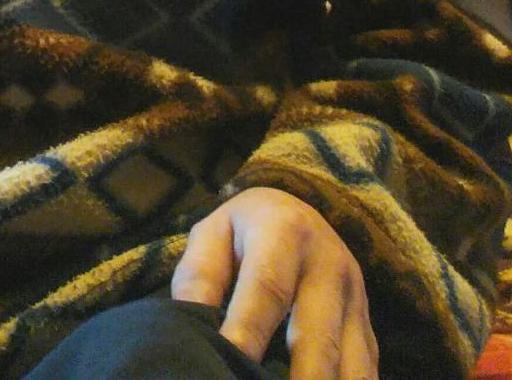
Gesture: no_gesture